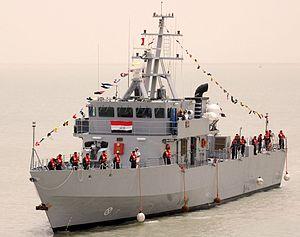
La marine irakienne est l'une des composantes de l'armée irakienne. Ses principales responsabilités sont la protection du littoral irakien et des actifs offshore. Initialement appelée Force de défense côtière irakienne, son nom officiel a été changé le 12 janvier 2005.
La classe Diciotti, ou classe Saettia par rapport à l'unité prototype déclinée en sous-classes MK1. 2. 3 et 4, est une classe de patrouilleur conçue et construite par Fincantieri en Italie, sur les chantiers de La Spezia, Muggiano et Riva Trigoso. Les navires sont actuellement utilisés par les garde-côtes italiens, la marine irakienne, les forces armées de Malte et les Forces publiques du Panama.